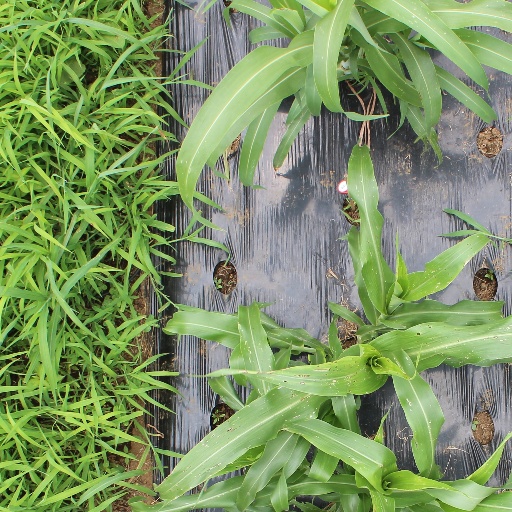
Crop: sorghum